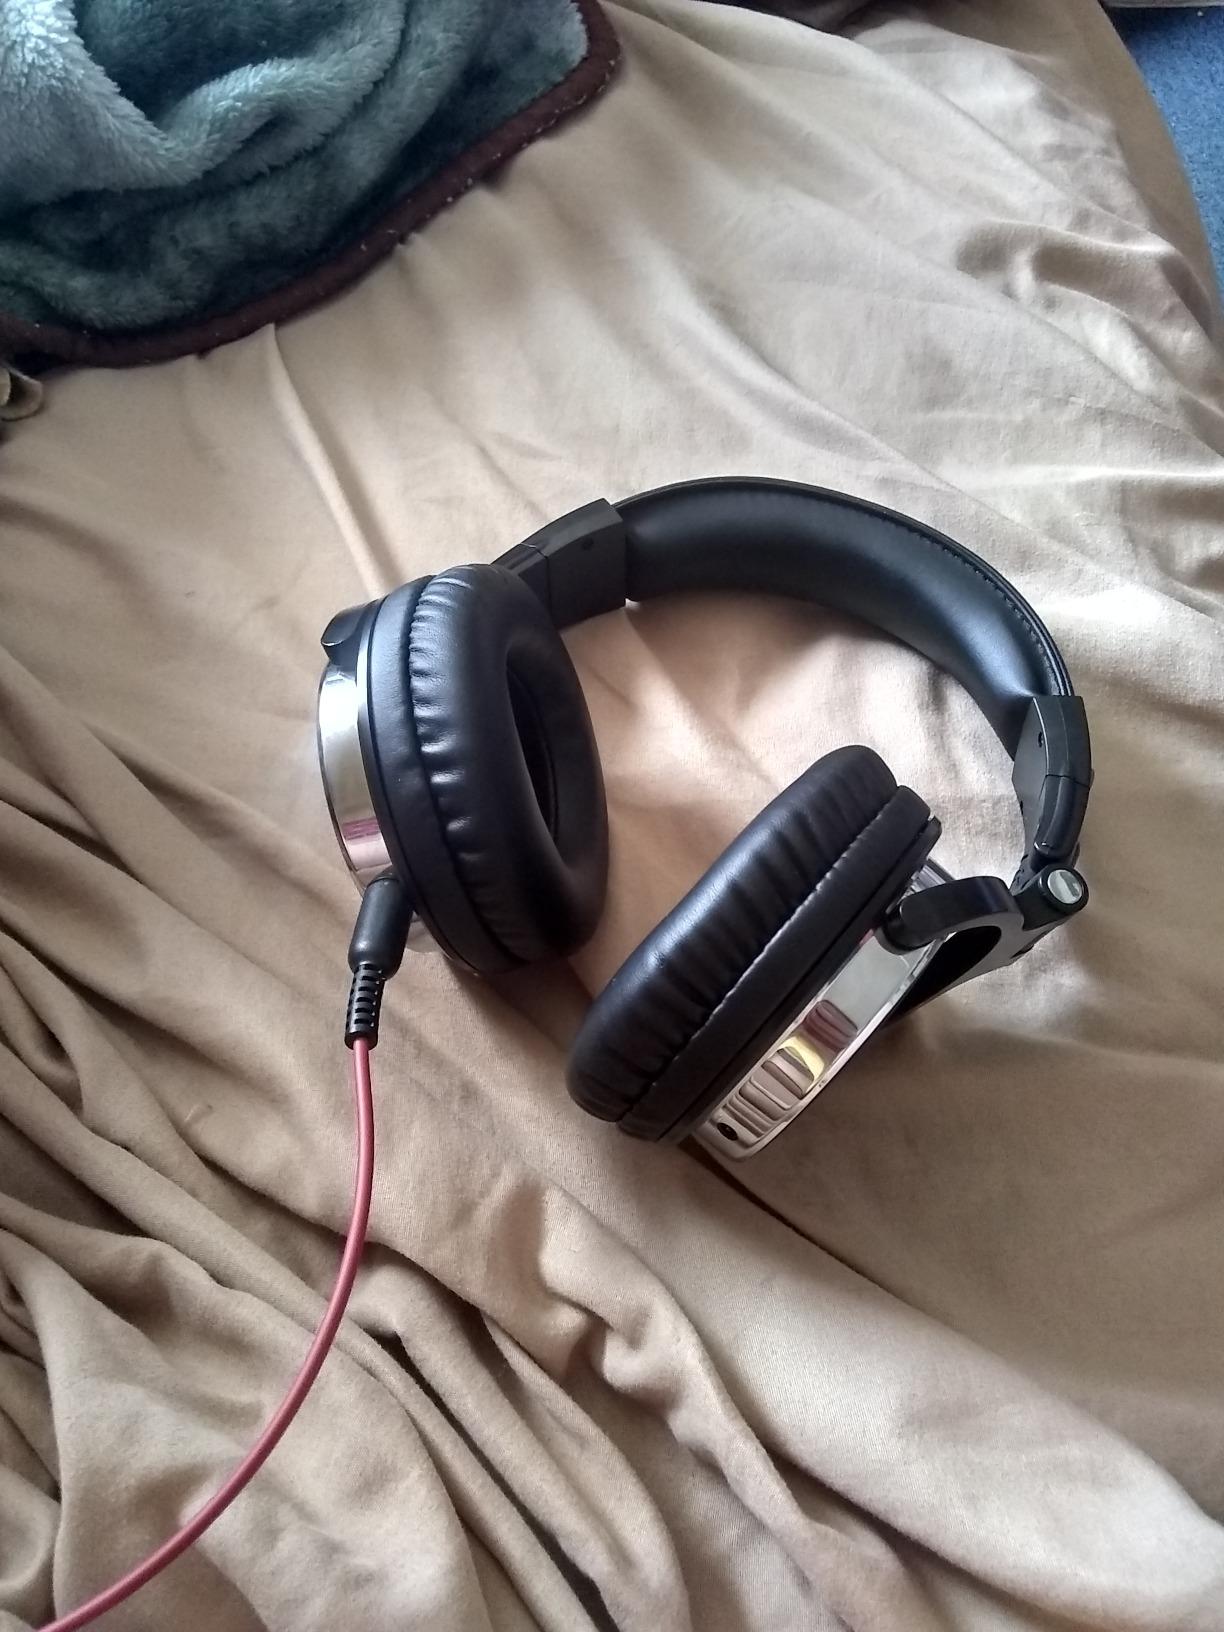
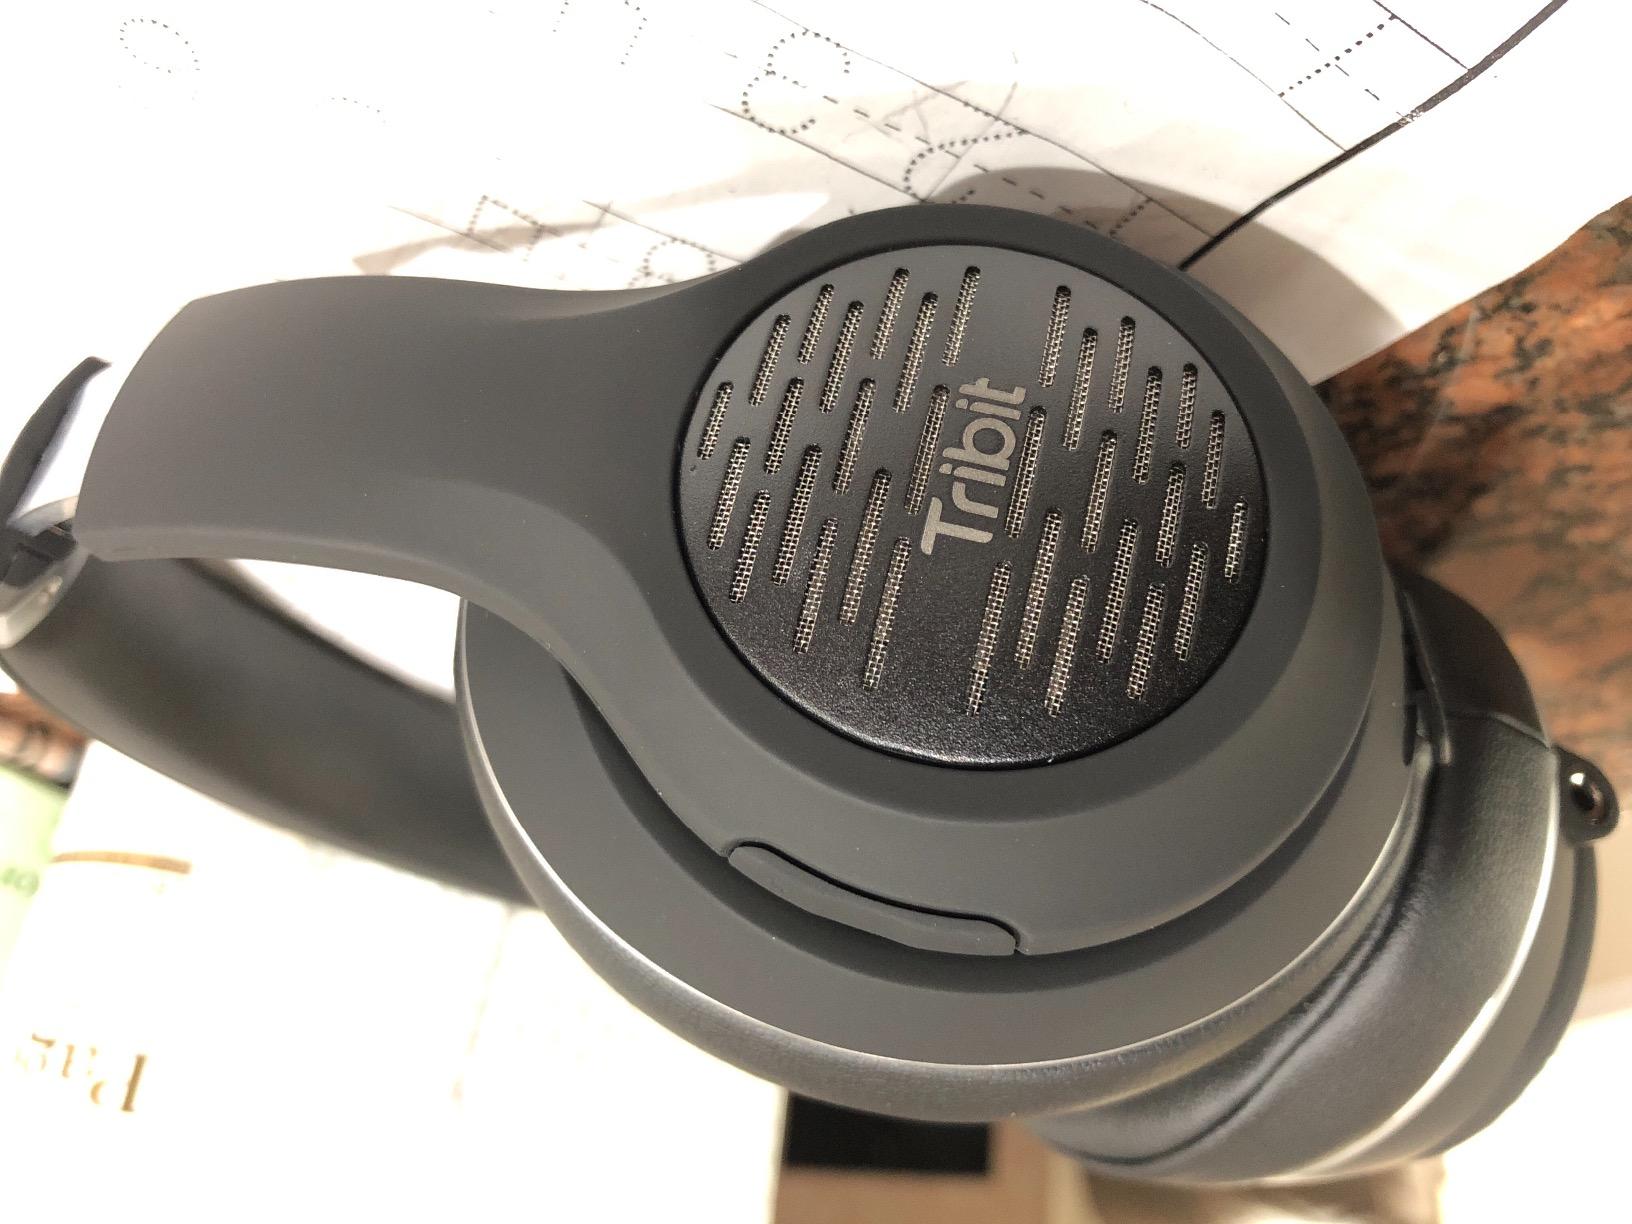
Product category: headphones
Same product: no